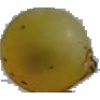
Label: Grape White 3